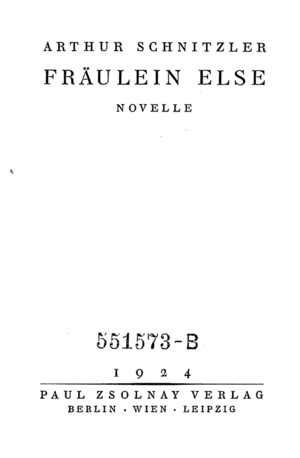
Mademoiselle Else est une nouvelle de l'écrivain et médecin autrichien Arthur Schnitzler publiée en 1924. Cette œuvre a fait l'objet d'une adaptation cinématographique d'un style comédie dramatique où une jeune fille nommée Else, issue de la bourgeoisie viennoise, est contrainte à l'humiliation pour sauver son père avocat de la ruine.
Arthur Schnitzler, né le 15 mai 1862 à Vienne, où il meurt le 21 octobre 1931, est un écrivain et médecin autrichien.